Johnny Meijer

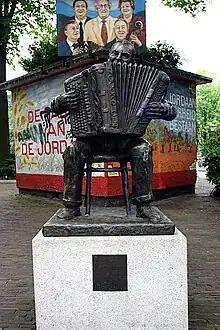
Statue of Johnny Meijer in Amsterdam

Johnny Meijer (born 'Jan Cornelis Meijer' 1 October 1912 in Amsterdam; died 8 January 1992 in Amsterdam) was a Dutch accordionist who played classical, folk, and swing.